Football at the International Workers' Olympiads

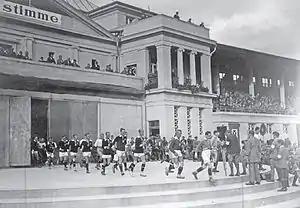
The teams of Germany and Finland entering the field before the final of the 1925 Workers' Summer Olympiad in Frankfurt.

Association football was included in every three editions of International Workers' Summer Olympiads in 1925, 1931 and 1937 as a men's competition sport. Tournaments were played as a single-elimination tournament. Countries were represented by selected teams of their workers' sports associations and the players were mostly amateurs. Exception was the Soviet team in 1937 as it was based mostly on the team of masters of Spartak sports society out of Moscow and participating in the recently established in the Soviet Union competitions of football teams of sports societies, Class A, a predecessor of the Soviet Top League.